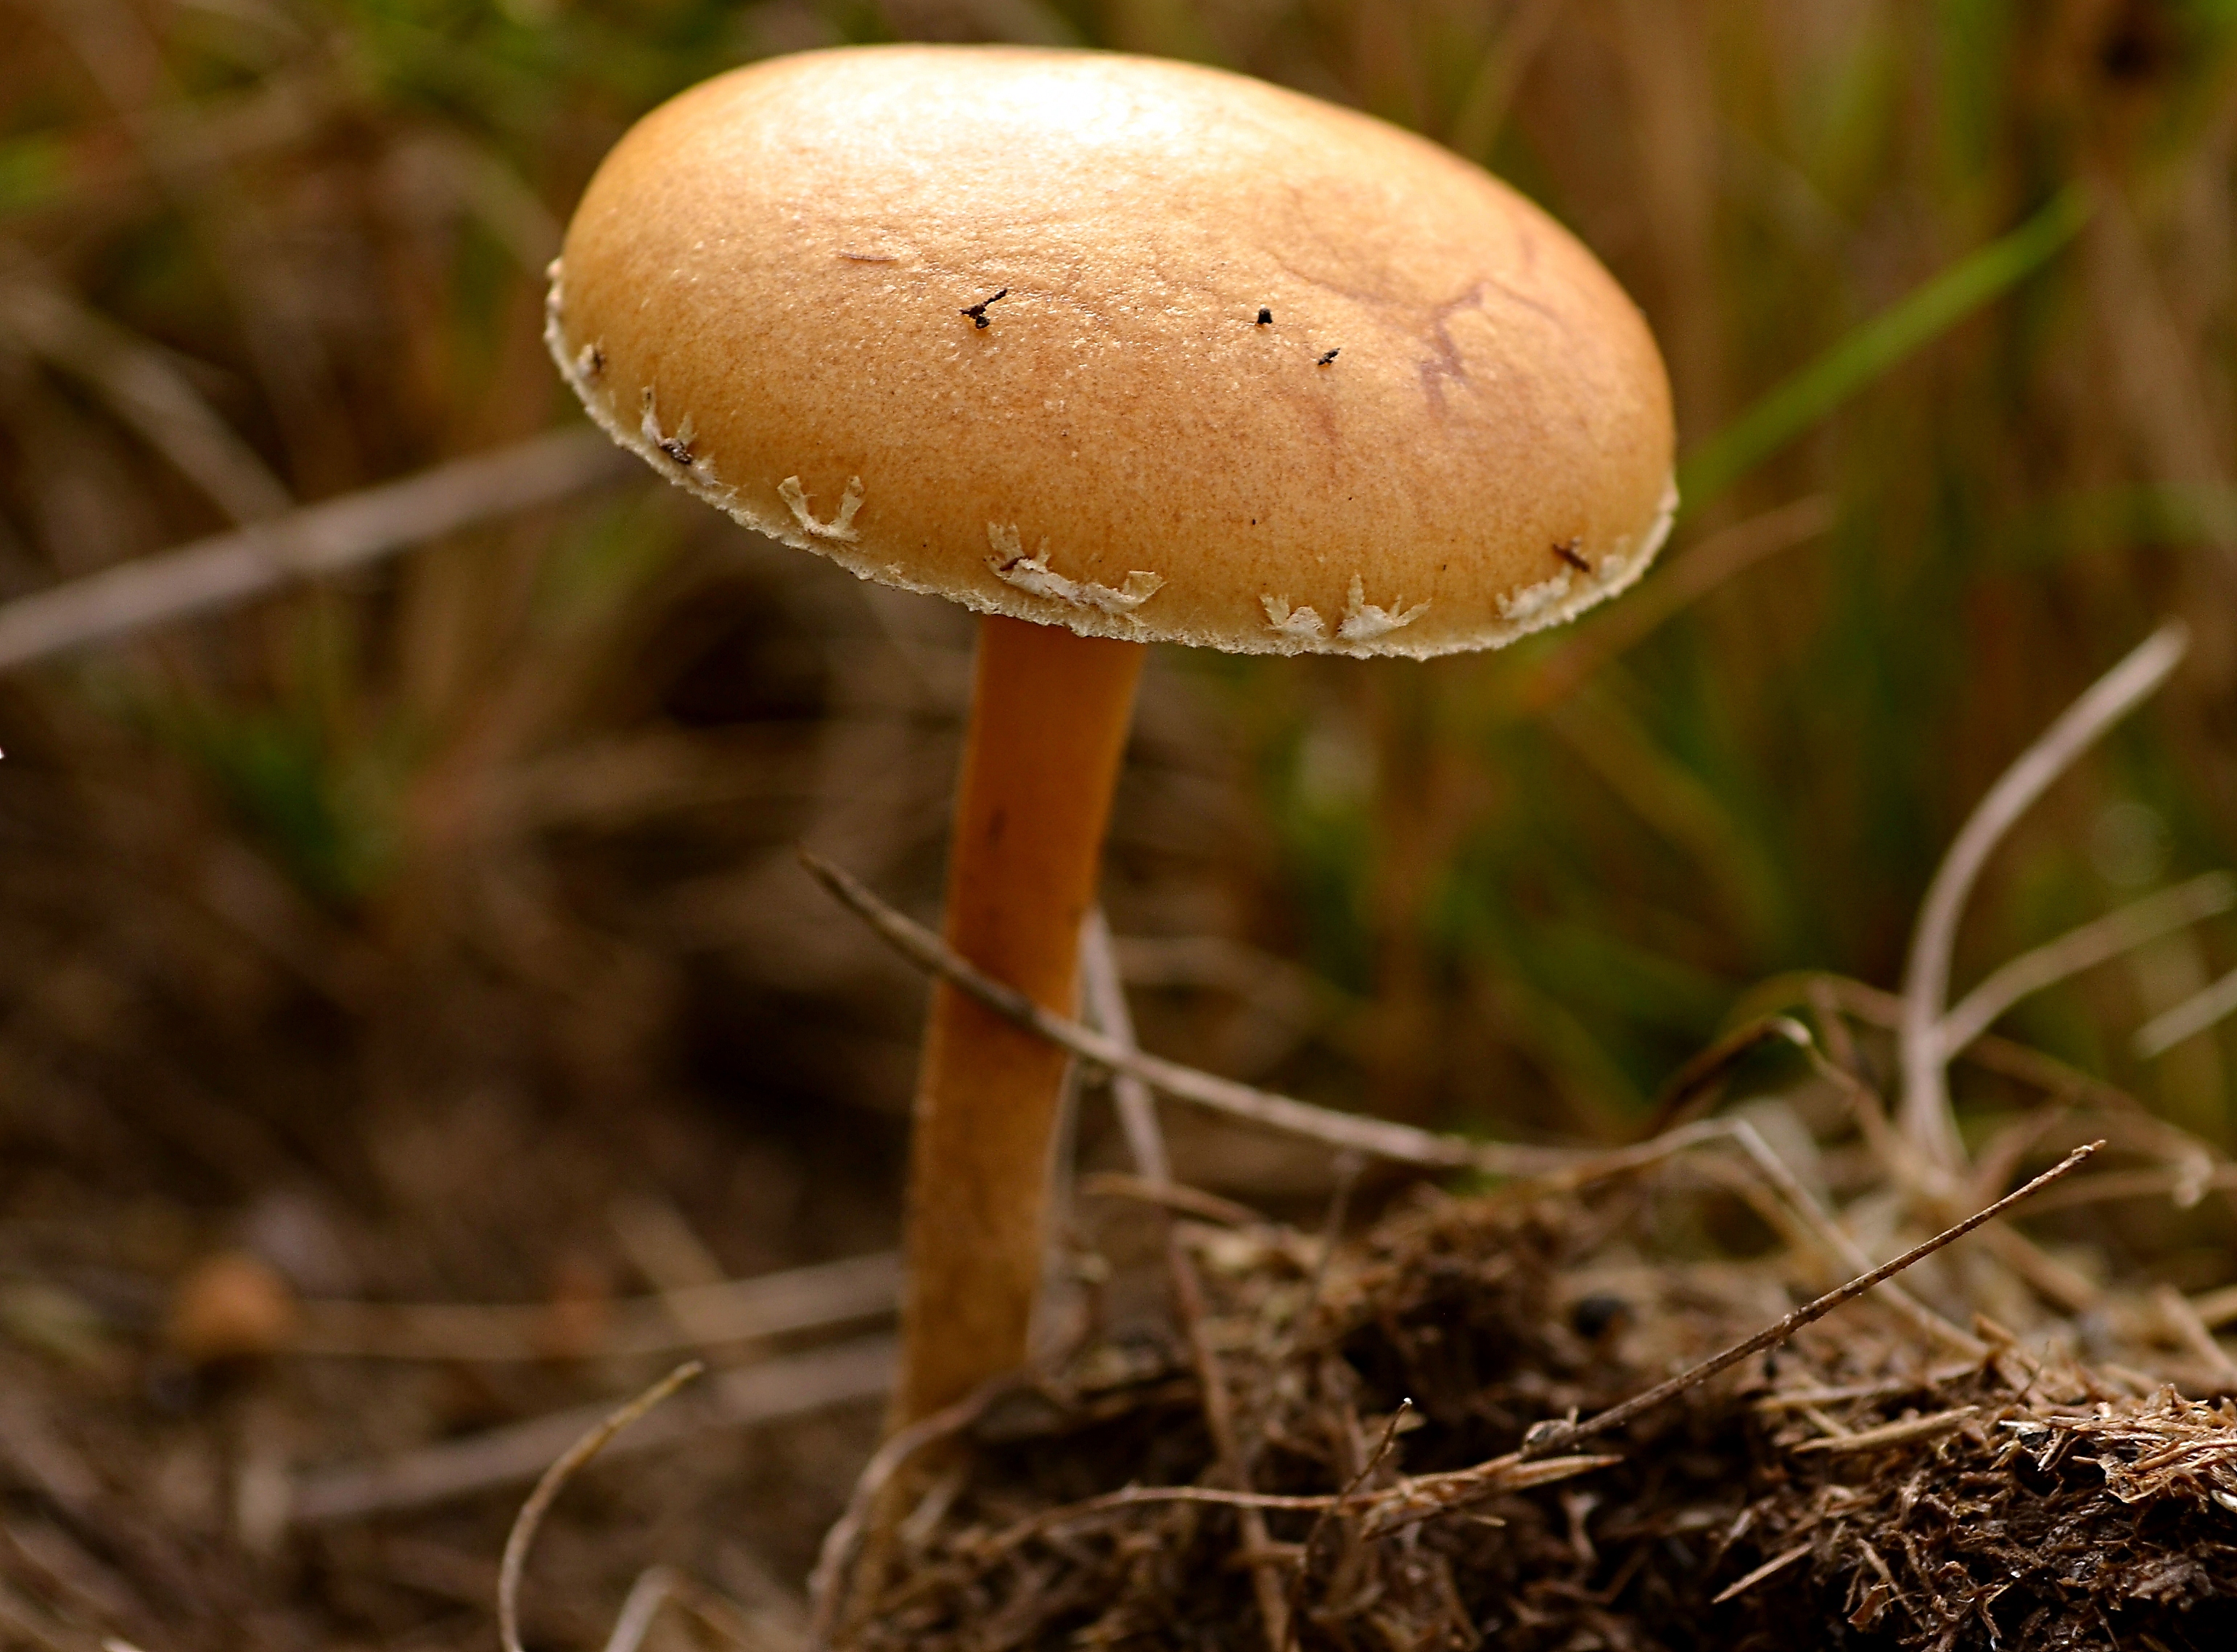
nature, forest, macro, soil, mushroom, fauna, close up, fungus, mushrooms, naturaleza, setas, woodland, agaric, bolete, ggl1, nikond5100, agaricus, macro photography, matsutake, edible mushroom, plant stem, medicinal mushroom, agaricomycetes, agaricaceae, champignon mushroom, penny bun